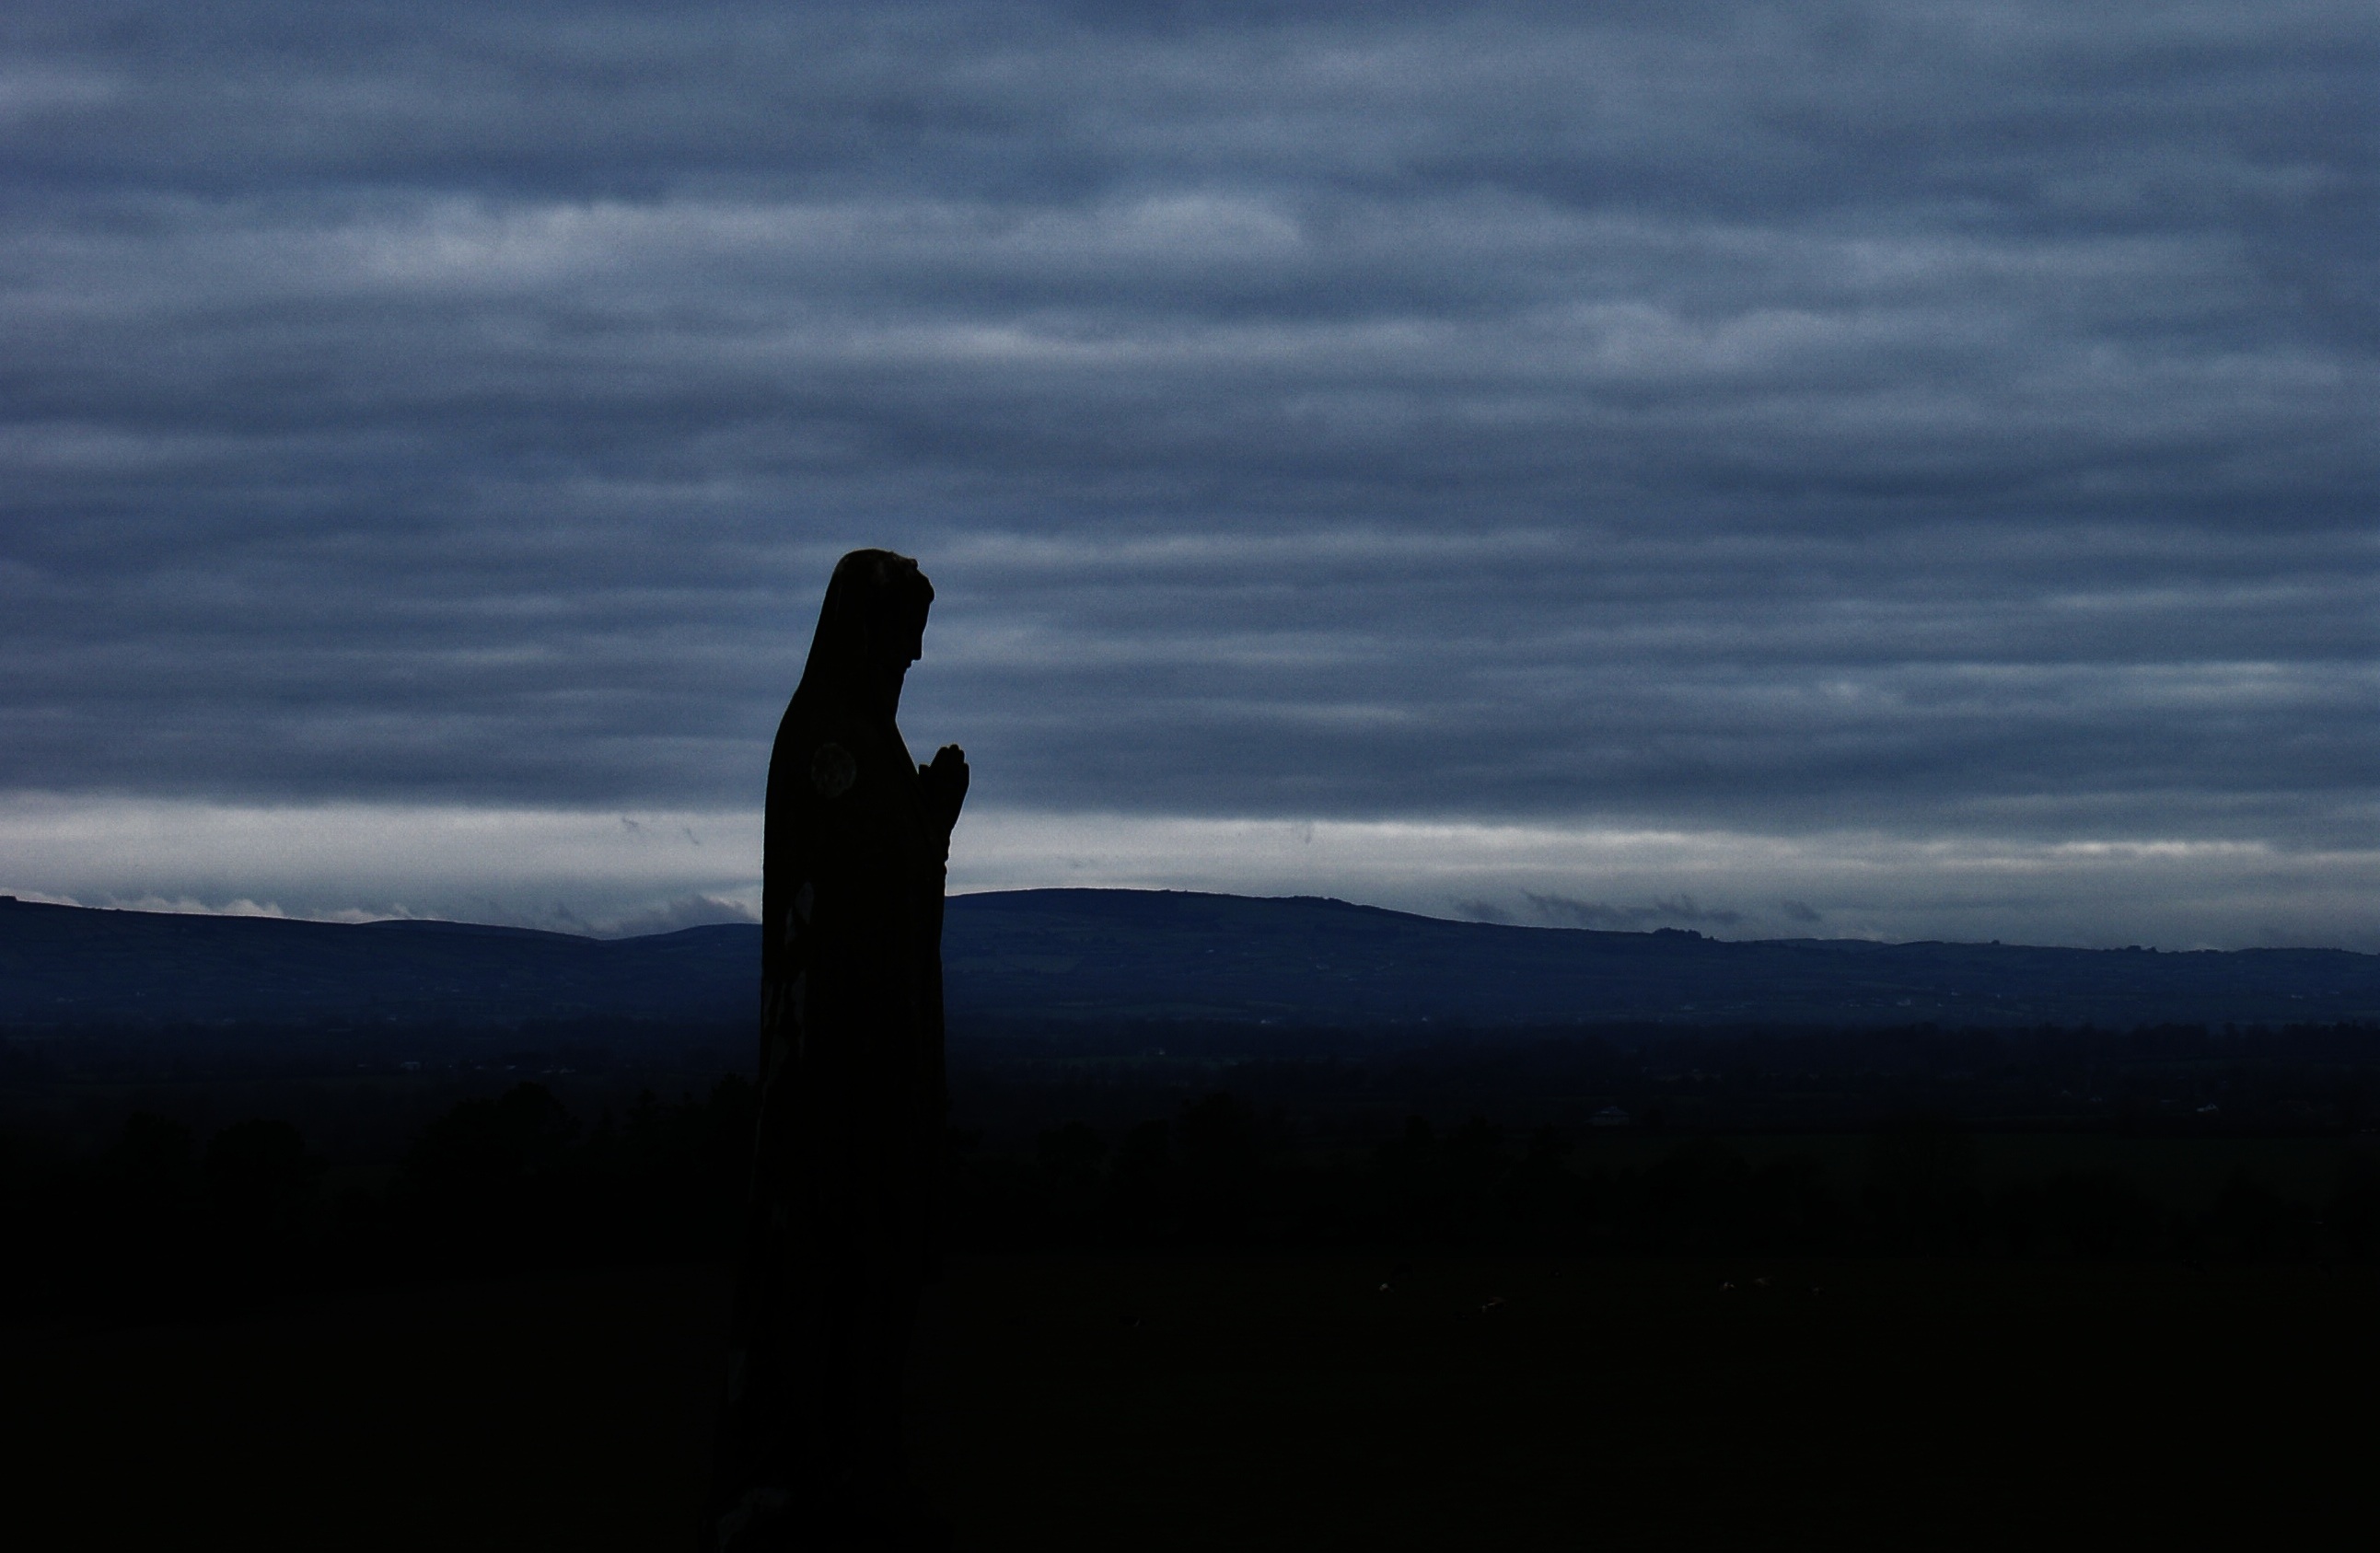
sea, coast, ocean, horizon, silhouette, mountain, cloud, architecture, sky, woman, sunrise, sunset, antique, sunlight, morning, hill, wave, old, dawn, atmosphere, dusk, europe, statue, evening, reflection, symbol, holiday, religion, darkness, church, cross, christian, christmas, baby, bible, spiritual, pray, sculpture, religious, catholic, christ, nativity, mother, figure, faith, mary, saint, jesus, prayer, christianity, holy, sacred, virgin, icon, god, madonna, atmospheric phenomenon, atmosphere of earth